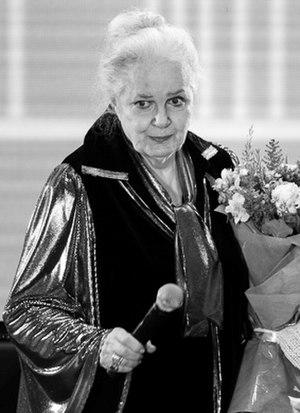
Elina Avraamovna Bystritskaïa, née à Kiev le 4 avril 1928 et morte à Moscou le 26 avril 2019, est une actrice soviétique puis russe connue pour son rôle de Axinia dans l'épopée épique de Sergueï Guerassimov, Le Don paisible d'après le roman éponyme de Mikhaïl Cholokhov.